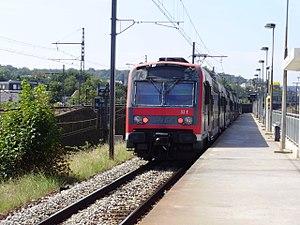
Gare de Porchefontaine, à Versailles, Yvelines, France (quai haut
La gare de Porchefontaine est une gare ferroviaire française de la ligne des Invalides à Versailles-Rive-Gauche, située sur le territoire de la commune de Versailles dans le département des Yvelines en région Île-de-France.